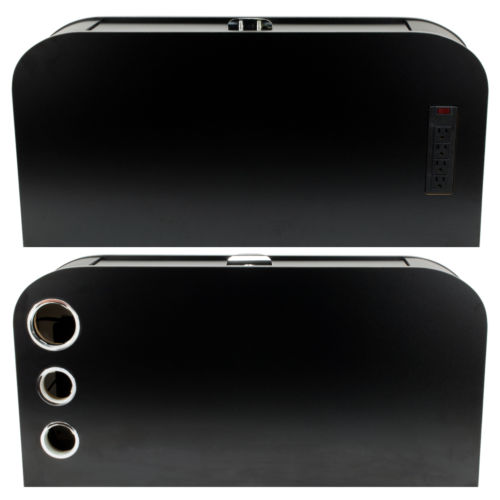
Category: cabinet